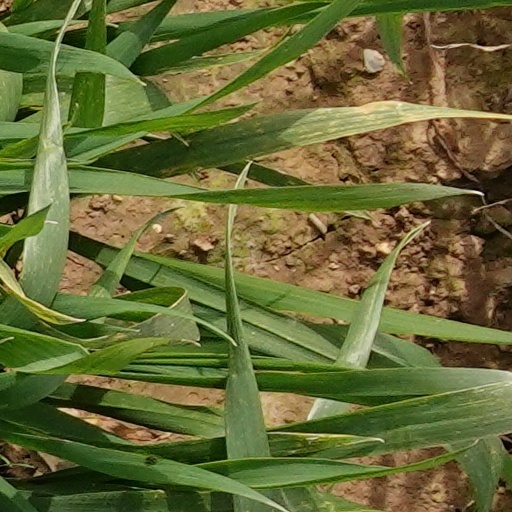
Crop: wheat